Corno Bussola

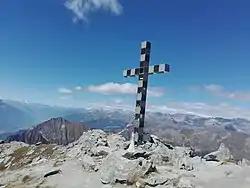
Summit cross.

The summit can be accessed starting from the Arp Hut and following a waymarked footpath which flanks some lakes ("Palasinaz lake") and then reaches a pass at 2,805 m ("Colletto Bussola" or "Petit col de Boussolaz"), and then leads to the summit climbing its southern flanks. The route requires some hiking experience